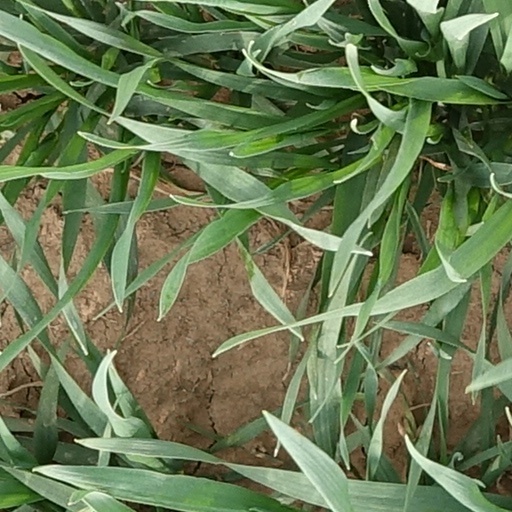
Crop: wheat